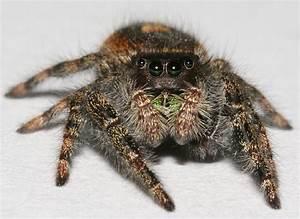
Label: ragno